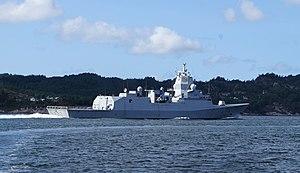
Le KNM Helge Ingstad est la quatrième frégate de la classe Nansen dans la Marine royale norvégienne. Elle est admise au service actif en décembre 2009 et spécialisé dans la lutte anti-sous-marine et anti-navire. Son port d'attache est Håkonsvern, près de Bergen dans le comté de Hordaland.